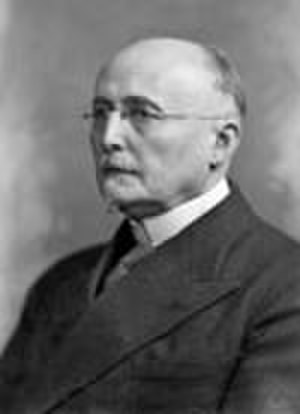
Vilhelm Lorenzen
Vilhelm Birkedal Lorenzen var en dansk historiker, kunsthistoriker og dr.phil..